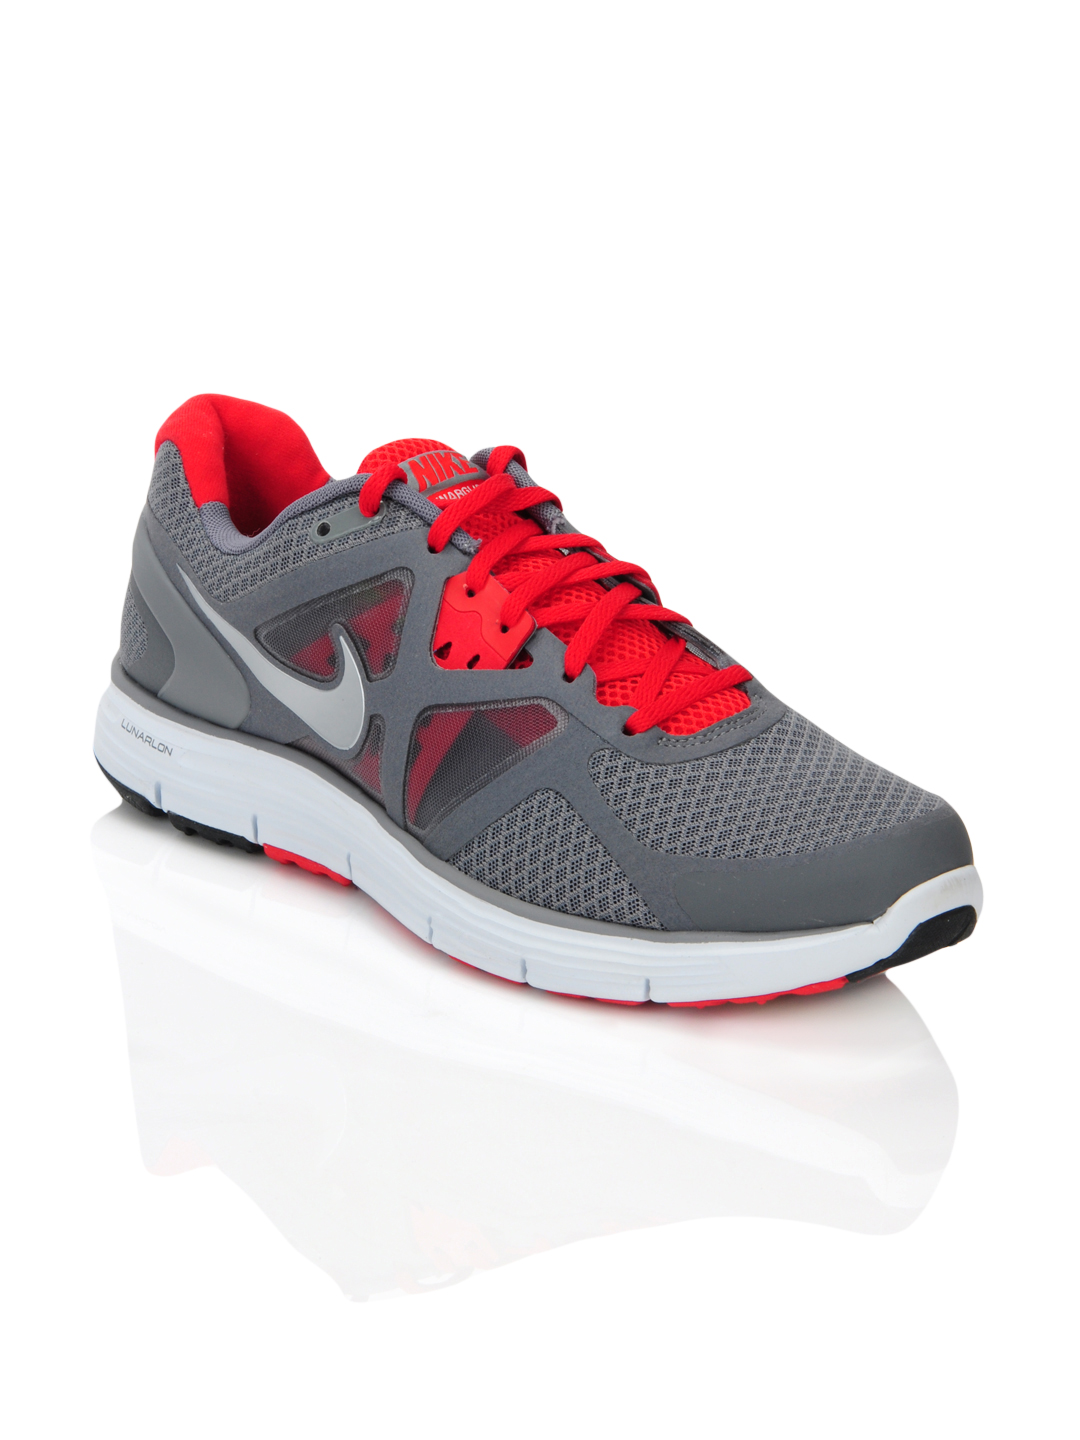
Nike Men Lunarglide Grey Sports Shoes
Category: Footwear / Shoes / Sports Shoes
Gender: Men
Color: Grey
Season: Summer 2012
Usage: Sports